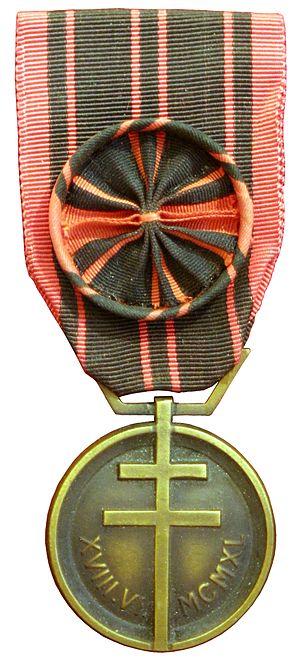
René Bonpain, dit L'Abbé Bonpain, est un résistant et homme d'Église français né le 15 octobre 1908 à Dunkerque et mort fusillé le 30 mars 1943 à Bondues. Il reste à ce jour le résistant le plus populaire dans le souvenir des habitants de Dunkerque.
Samuel Barclay Beckett, né le 13 avril 1906 à Foxrock et mort le 22 décembre 1989 à Paris, est un écrivain, poète et dramaturge irlandais d'expression principalement française et anglaise, récipiendaire du prix Nobel de littérature en 1969.